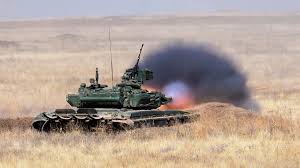
Label: Tank